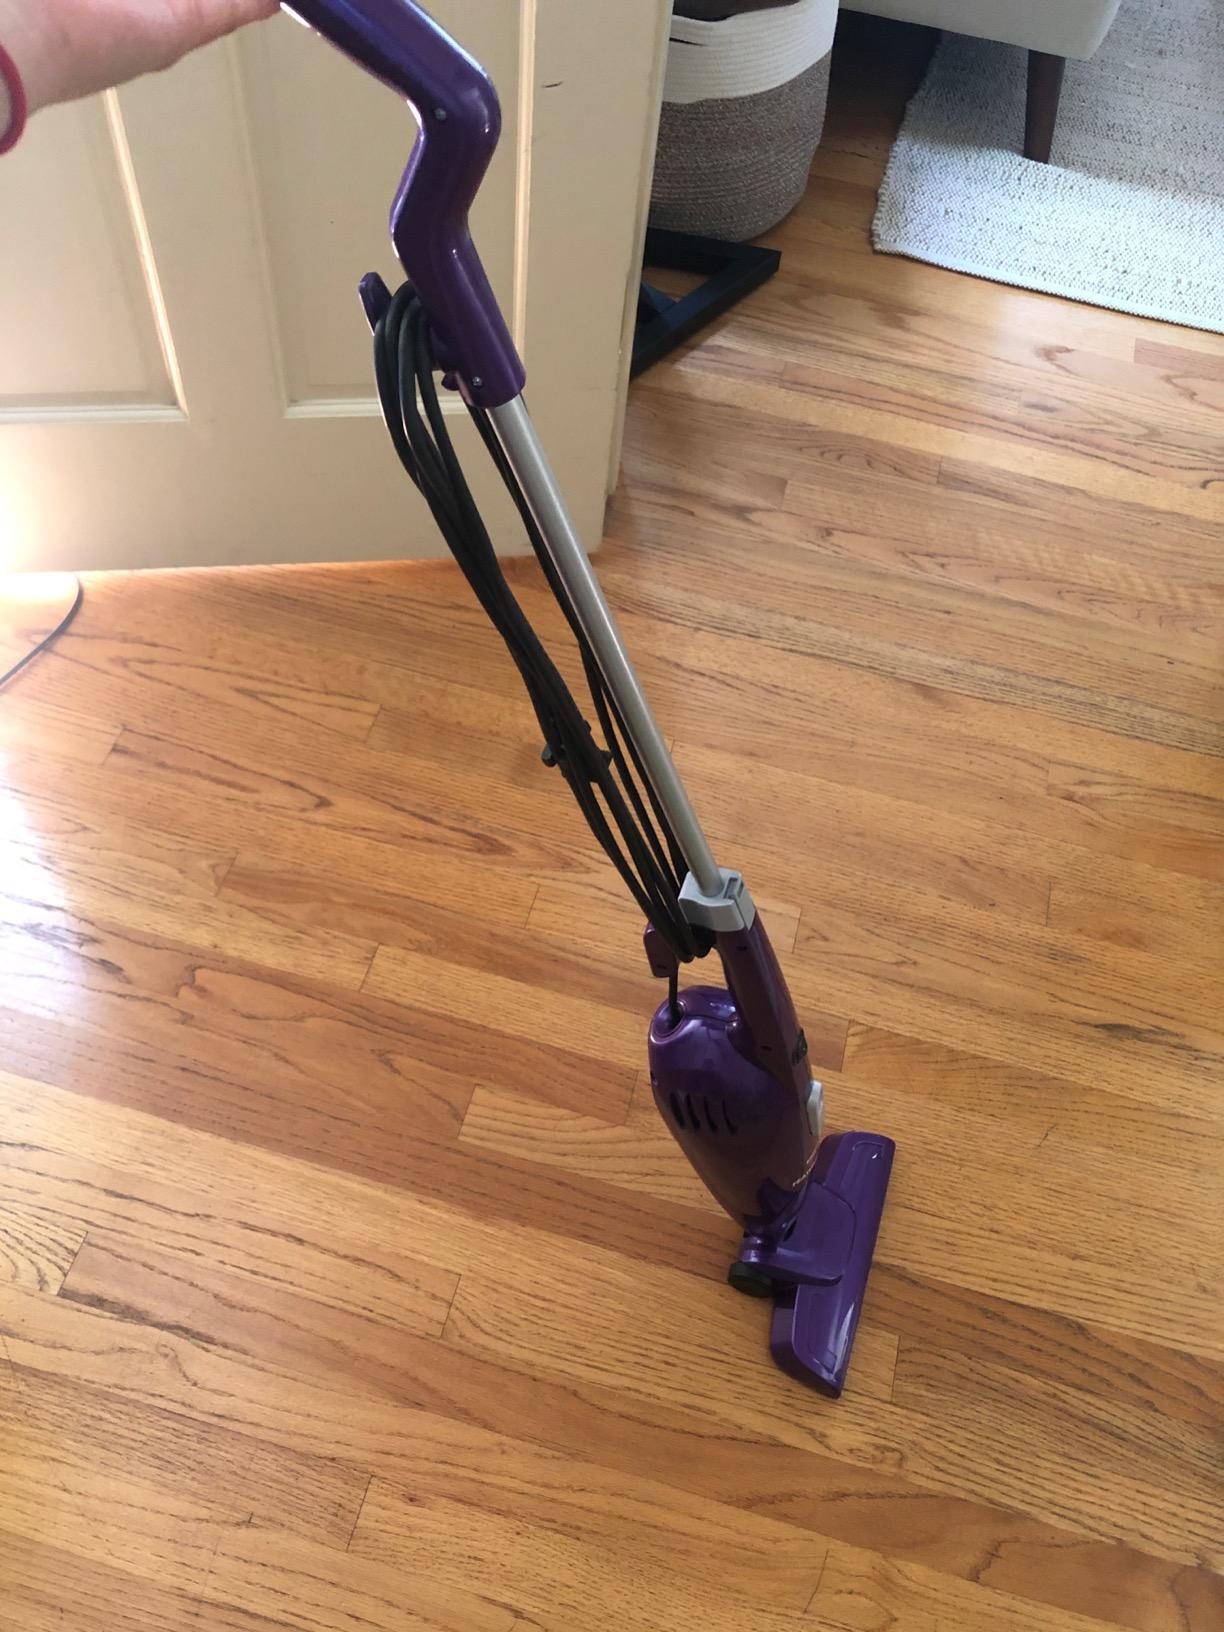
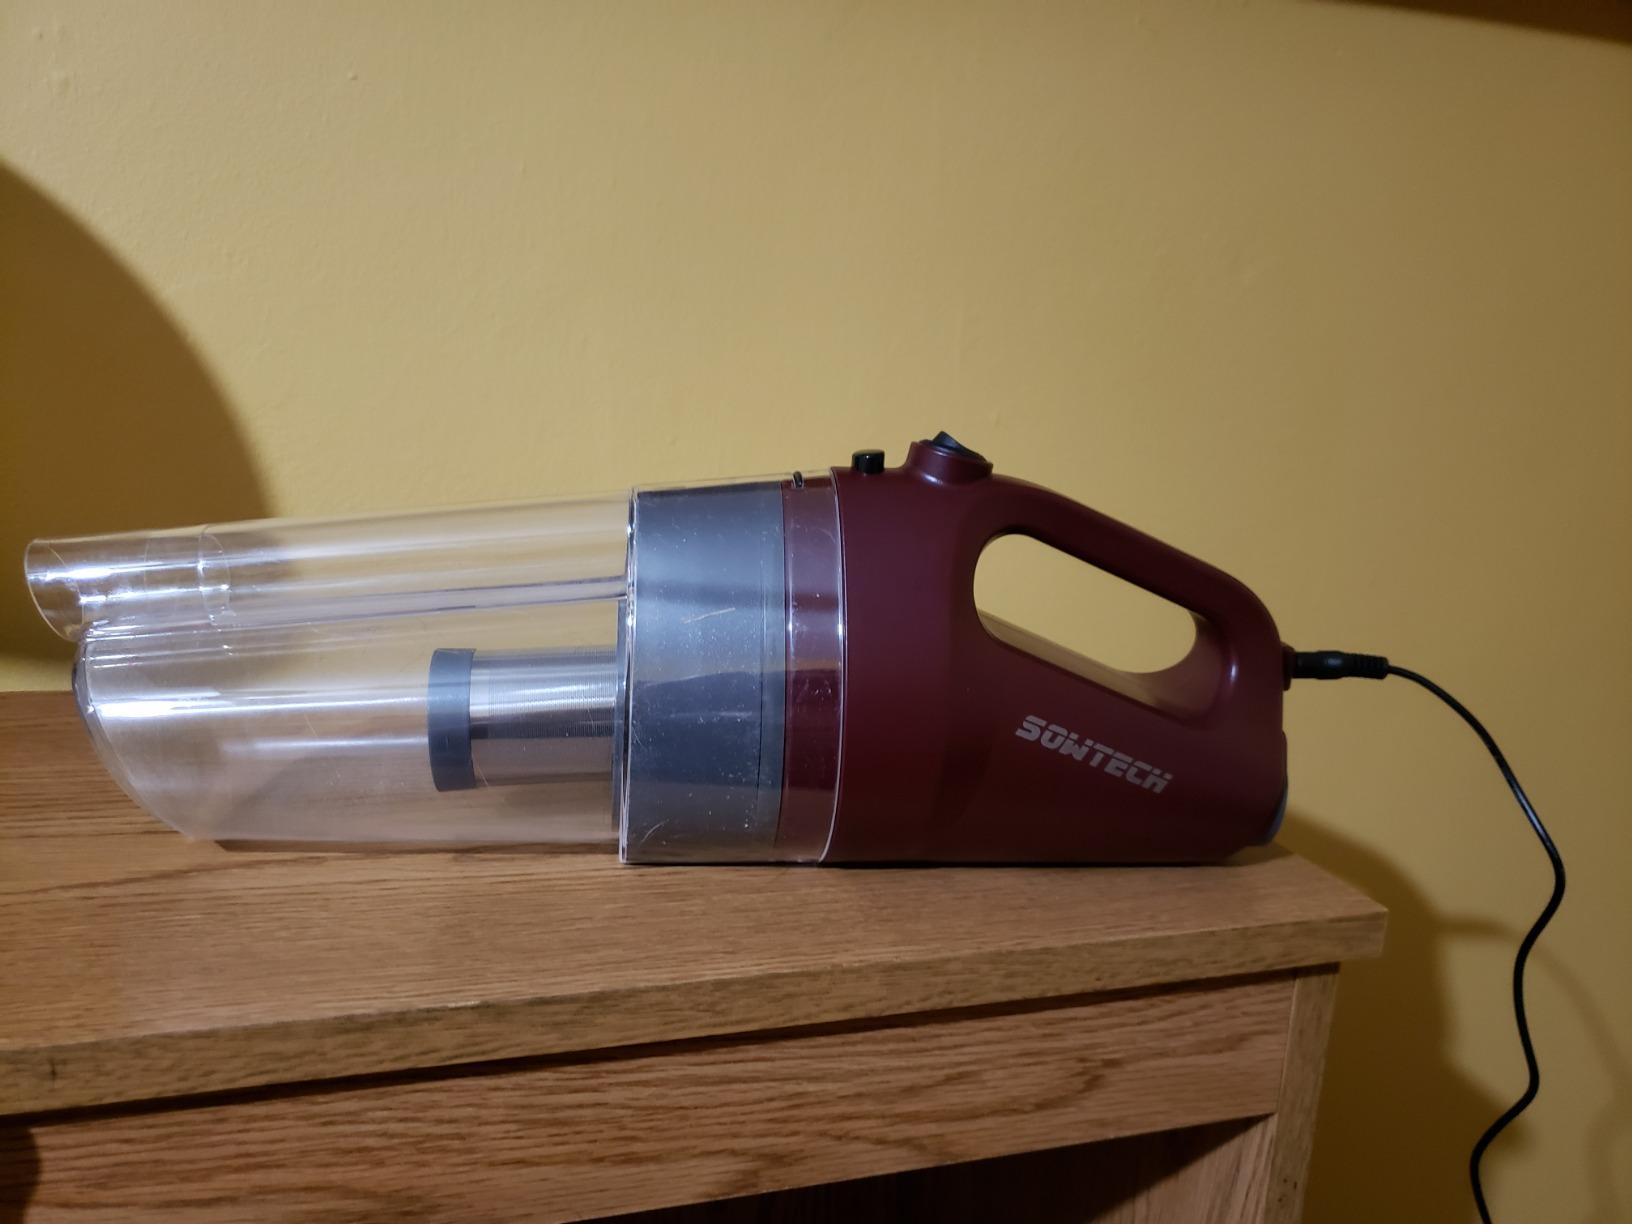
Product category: items_vacuum
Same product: no